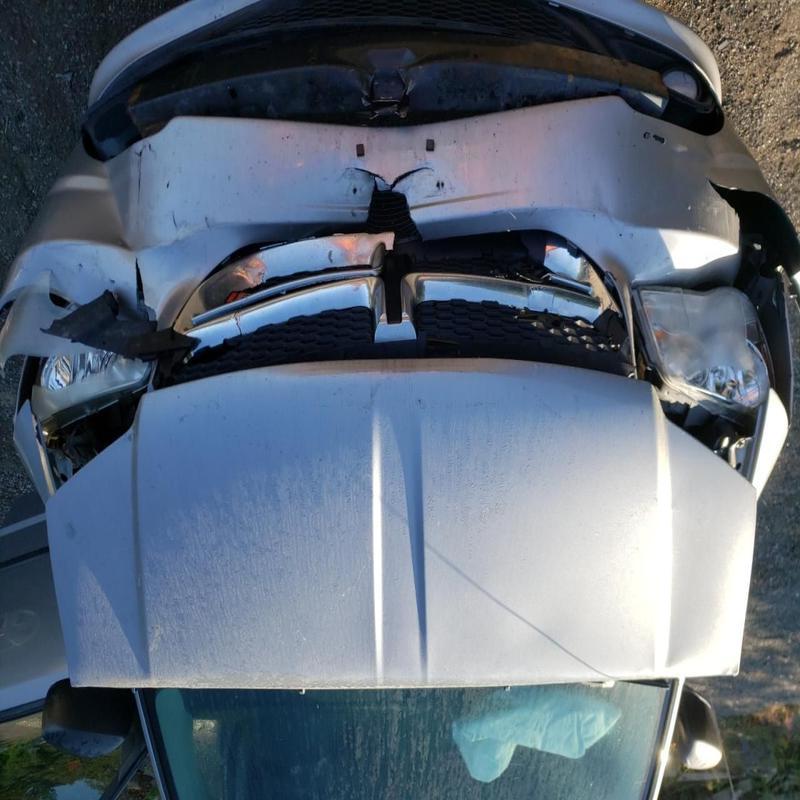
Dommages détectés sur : plaque d'immatriculation avant, pare-choc avant, feu avant droit, feu avant gauche, capot, aile avant droite, aile avant gauche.
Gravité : majeur